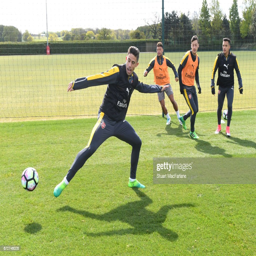
person during a training session .